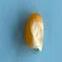
Maize quality: Good